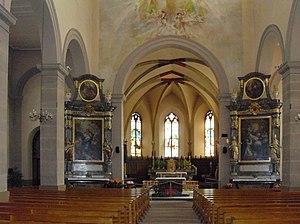
L'intérieur de l'église Saint-Barthélemy à Saint-Croix-en-Plaine
Sainte-Croix-en-Plaine est une commune française située près de Colmar dans le département du Haut-Rhin, en région Grand Est.